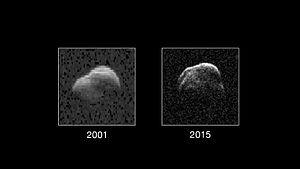
(33342) 1998 WT₂₄ est un astéroïde Aten dans la zone d'influence de Vénus qui s'approche souvent de Mercure, Vénus et la Terre. C'est un objet potentiellement dangereux parmi les plus étudiés.